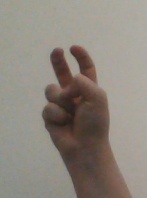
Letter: toot